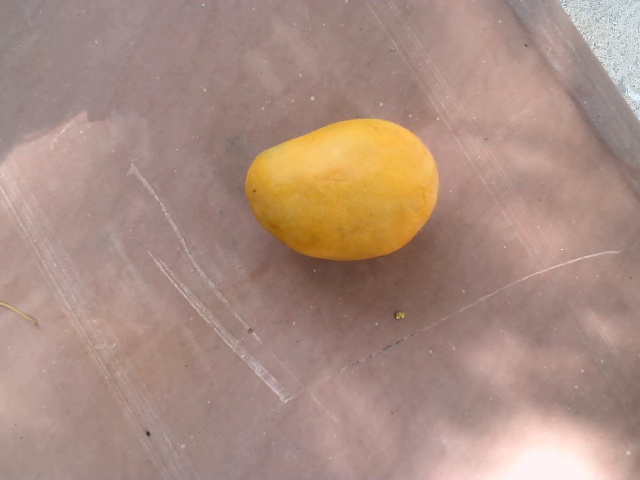
Label: Ripe_Mango